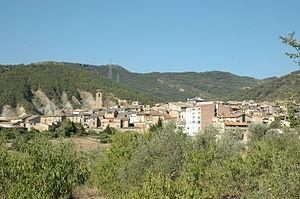
Salàs de Pallars est une commune de la comarque du Pallars Jussà de la province de Lérida en Catalogne.